Charles Van Havermaet

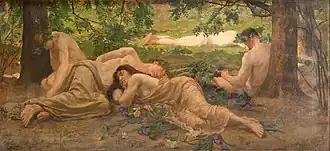
"Drunkenness"

Ada Susan Tatham (Molyneux), the founder of an Art Gallery in Pietermaritzburg, Colony of Natal (now in South Africa) collected in 1904 funds from women and children of Natal to commission a copy of Franz Xaver Winterhalter's state coronation portrait of Queen Victoria in St James's Palace, London. Charles van Havermaet was selected to make the copy. King Edward VII granted approval for him to spend six weeks copying the portrait on site. The painting originally hung in the Pietermaritzburg City Council Chamber. In 1995 the painting was moved to the main stairwell of the Tatham Art Gallery located in the Old Supreme Court Building in Pietermaritzburg.